Gastonia High School

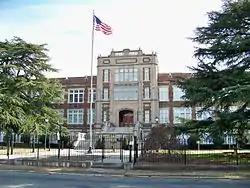

Gastonia High School is a historic high school building located at Gastonia, Gaston County, North Carolina. It was designed by Hugh Edward White and built in 1922–1924. It is a five-story, heavily ornamented E-shaped Tudor Revival-style red brick school. It has a flat roof with parapet and features a four-bay projecting frontispiece and two-story, elegantly finished, auditorium. It has a six bays long and three bays wide addition built in 1955. In 1955, the school was renamed Frank L. Ashley High School. Ashley High School's last graduating class was in 1970.